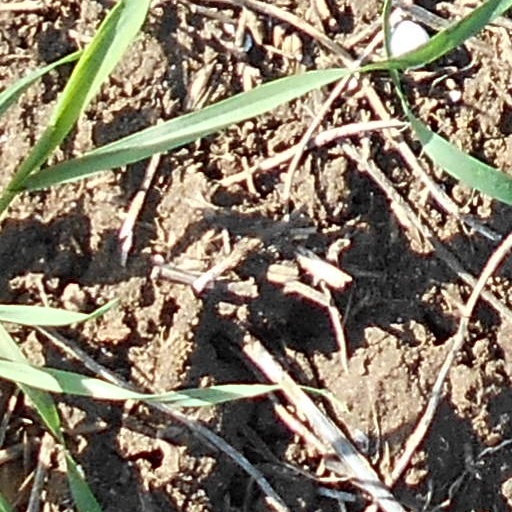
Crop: wheat